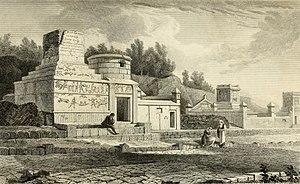
Le Dernier Jour de Pompéi est une peinture monumentale actuellement conservée au Musée Russe de Saint-Pétersbourg, œuvre la plus connue du peintre russe Karl Brioullov. Elle valut à son auteur une notoriété internationale et l'admiration d'Alexandre Pouchkine qui lui dédia un poème.